Omni-Path

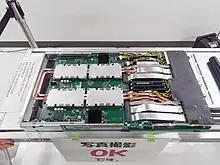
Computing node of TSUBAME 3.0 supercomputer with four Omni-Path connections

Production of Omni-Path products started in 2015 and delivery of these products started in the first quarter of 2016. In November 2015, adapters based on the 2-port "Wolf River" ASIC were announced, using QSFP28 connectors with channel speeds up to 100 Gbit/s. Simultaneously, switches based on the 48-port "Prairie River" ASIC were announced.